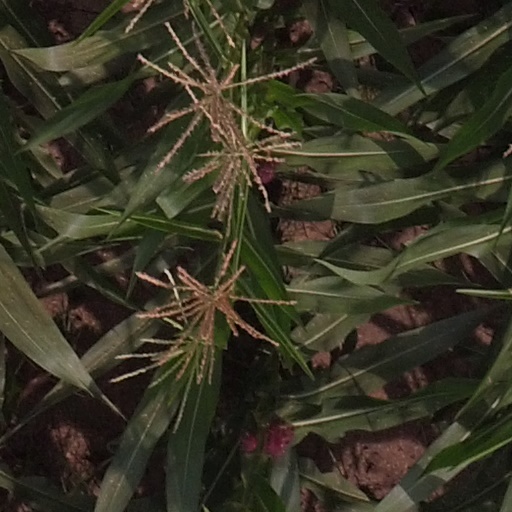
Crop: maize; corn